Delaware chicken

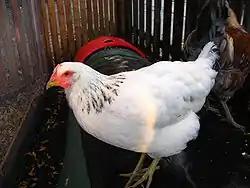
A hen

The Delaware is an American breed of chicken with an unusual plumage pattern. It was developed in the state of Delaware in the mid-twentieth century, and was initially known as the Indian River. It was briefly of some importance in the American chicken industry, until it was superseded by the common industrial Cornish Rock cross.